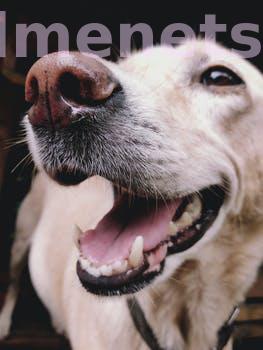
Label: Watermark